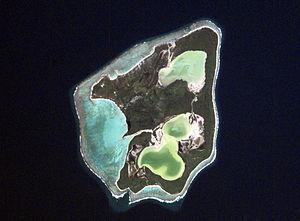
Maiao, surnommée « l'île interdite » ou « l'île oubliée », est une île de Polynésie française faisant partie des Îles du Vent, dans l’archipel de la Société. Elle dépend de la commune de Moorea-Maiao dont elle est une commune associée. Elle a pour maire Henri Brothers, réélu aux dernières élections.